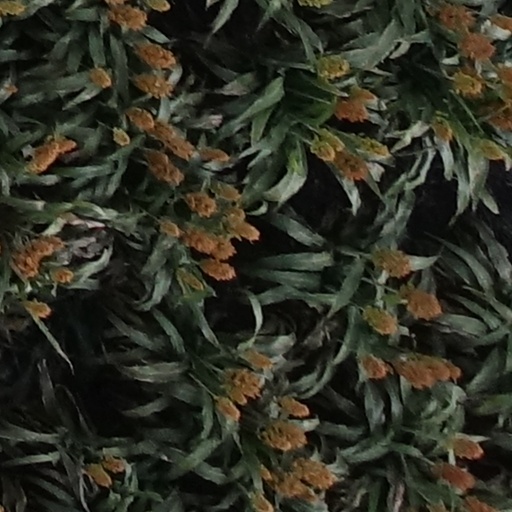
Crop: sorghum